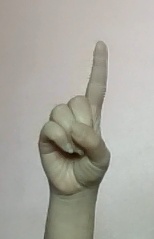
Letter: bb